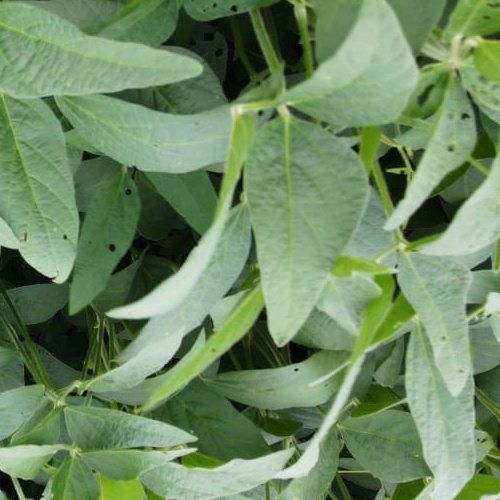
Label: Diabrotica_speciosa